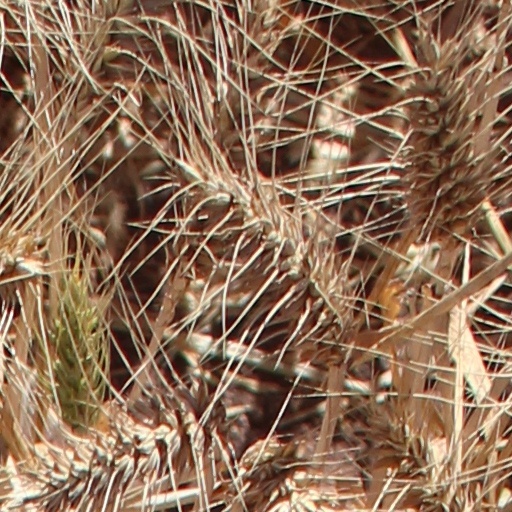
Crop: wheat